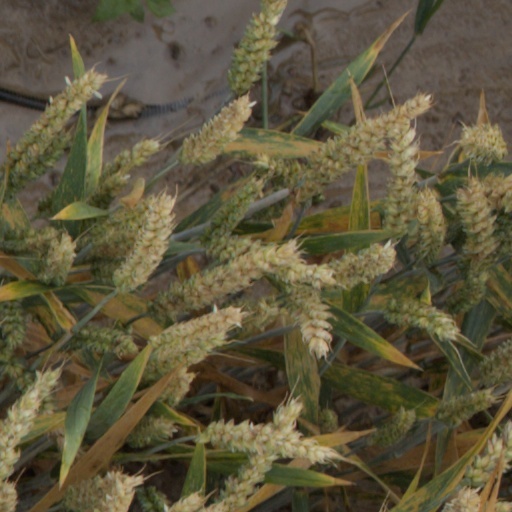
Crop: wheat